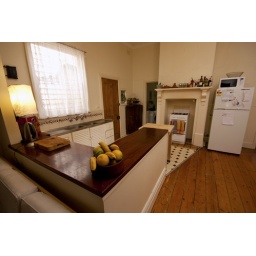
two flashes, one from the right at 1/2 power, one near kitchen cupboards pointed towards the back door at 1/32 power.